Clan Marjoribanks

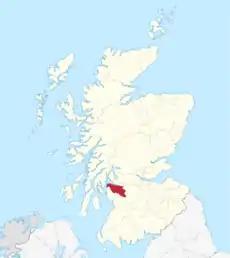
Map of Scotland showing the county of Renfrewshire, where the Marjoribanks lived

After Lord Ratho died, the chiefship devolved on his grandson, Thomas, who sold Ratho in 1614 to James Duncan. The family acquired lands at Balbardie around 1624. Christian Marjoribanks, Ratho's great-grandniece, married George Heriot, goldsmith and financier to King James VI of Scotland, founder of the famous Edinburgh school George Heriot's School which still bears his name. Heriot was so wealthy that he reputedly kept his purse filled with gold, and to the citizens of Edinburgh he was known as 'Jinglin' Geordie'.